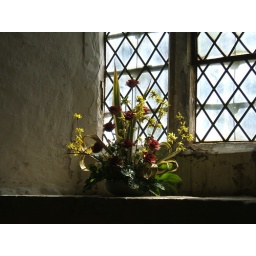
Flowers in a church window